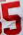
Number: 5